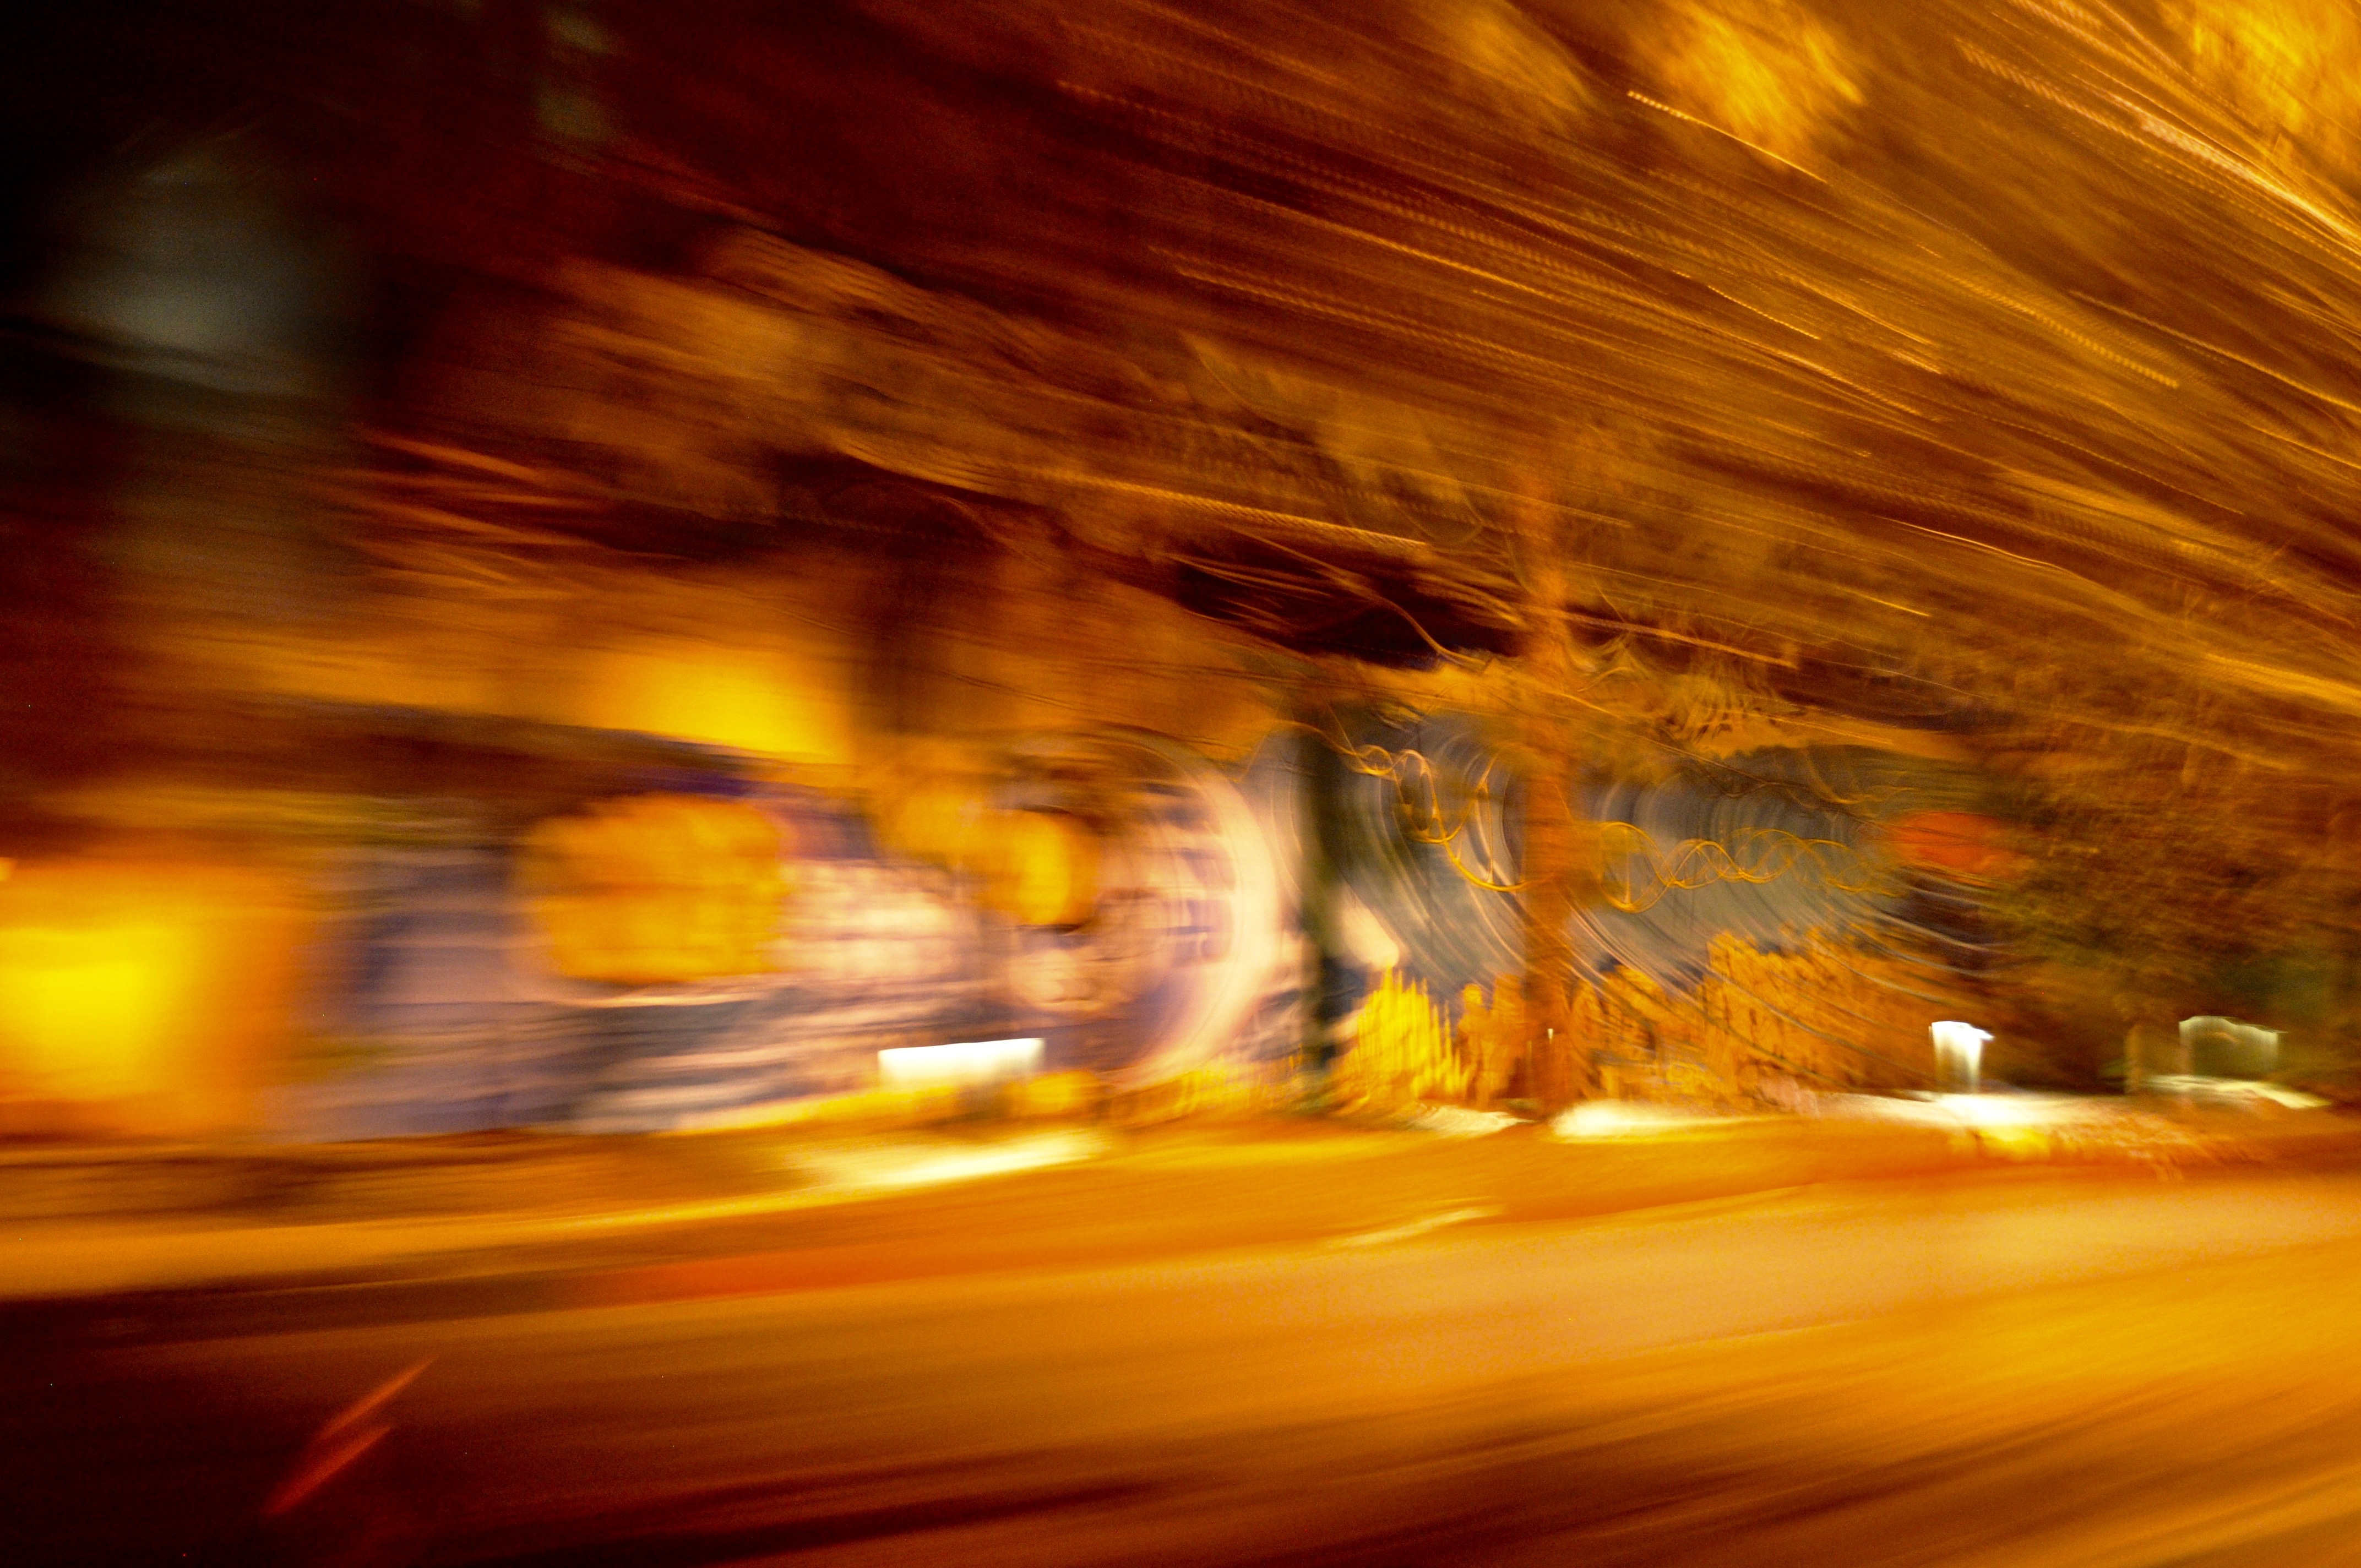
light, sunset, night, sunlight, morning, dusk, evening, autumn, darkness